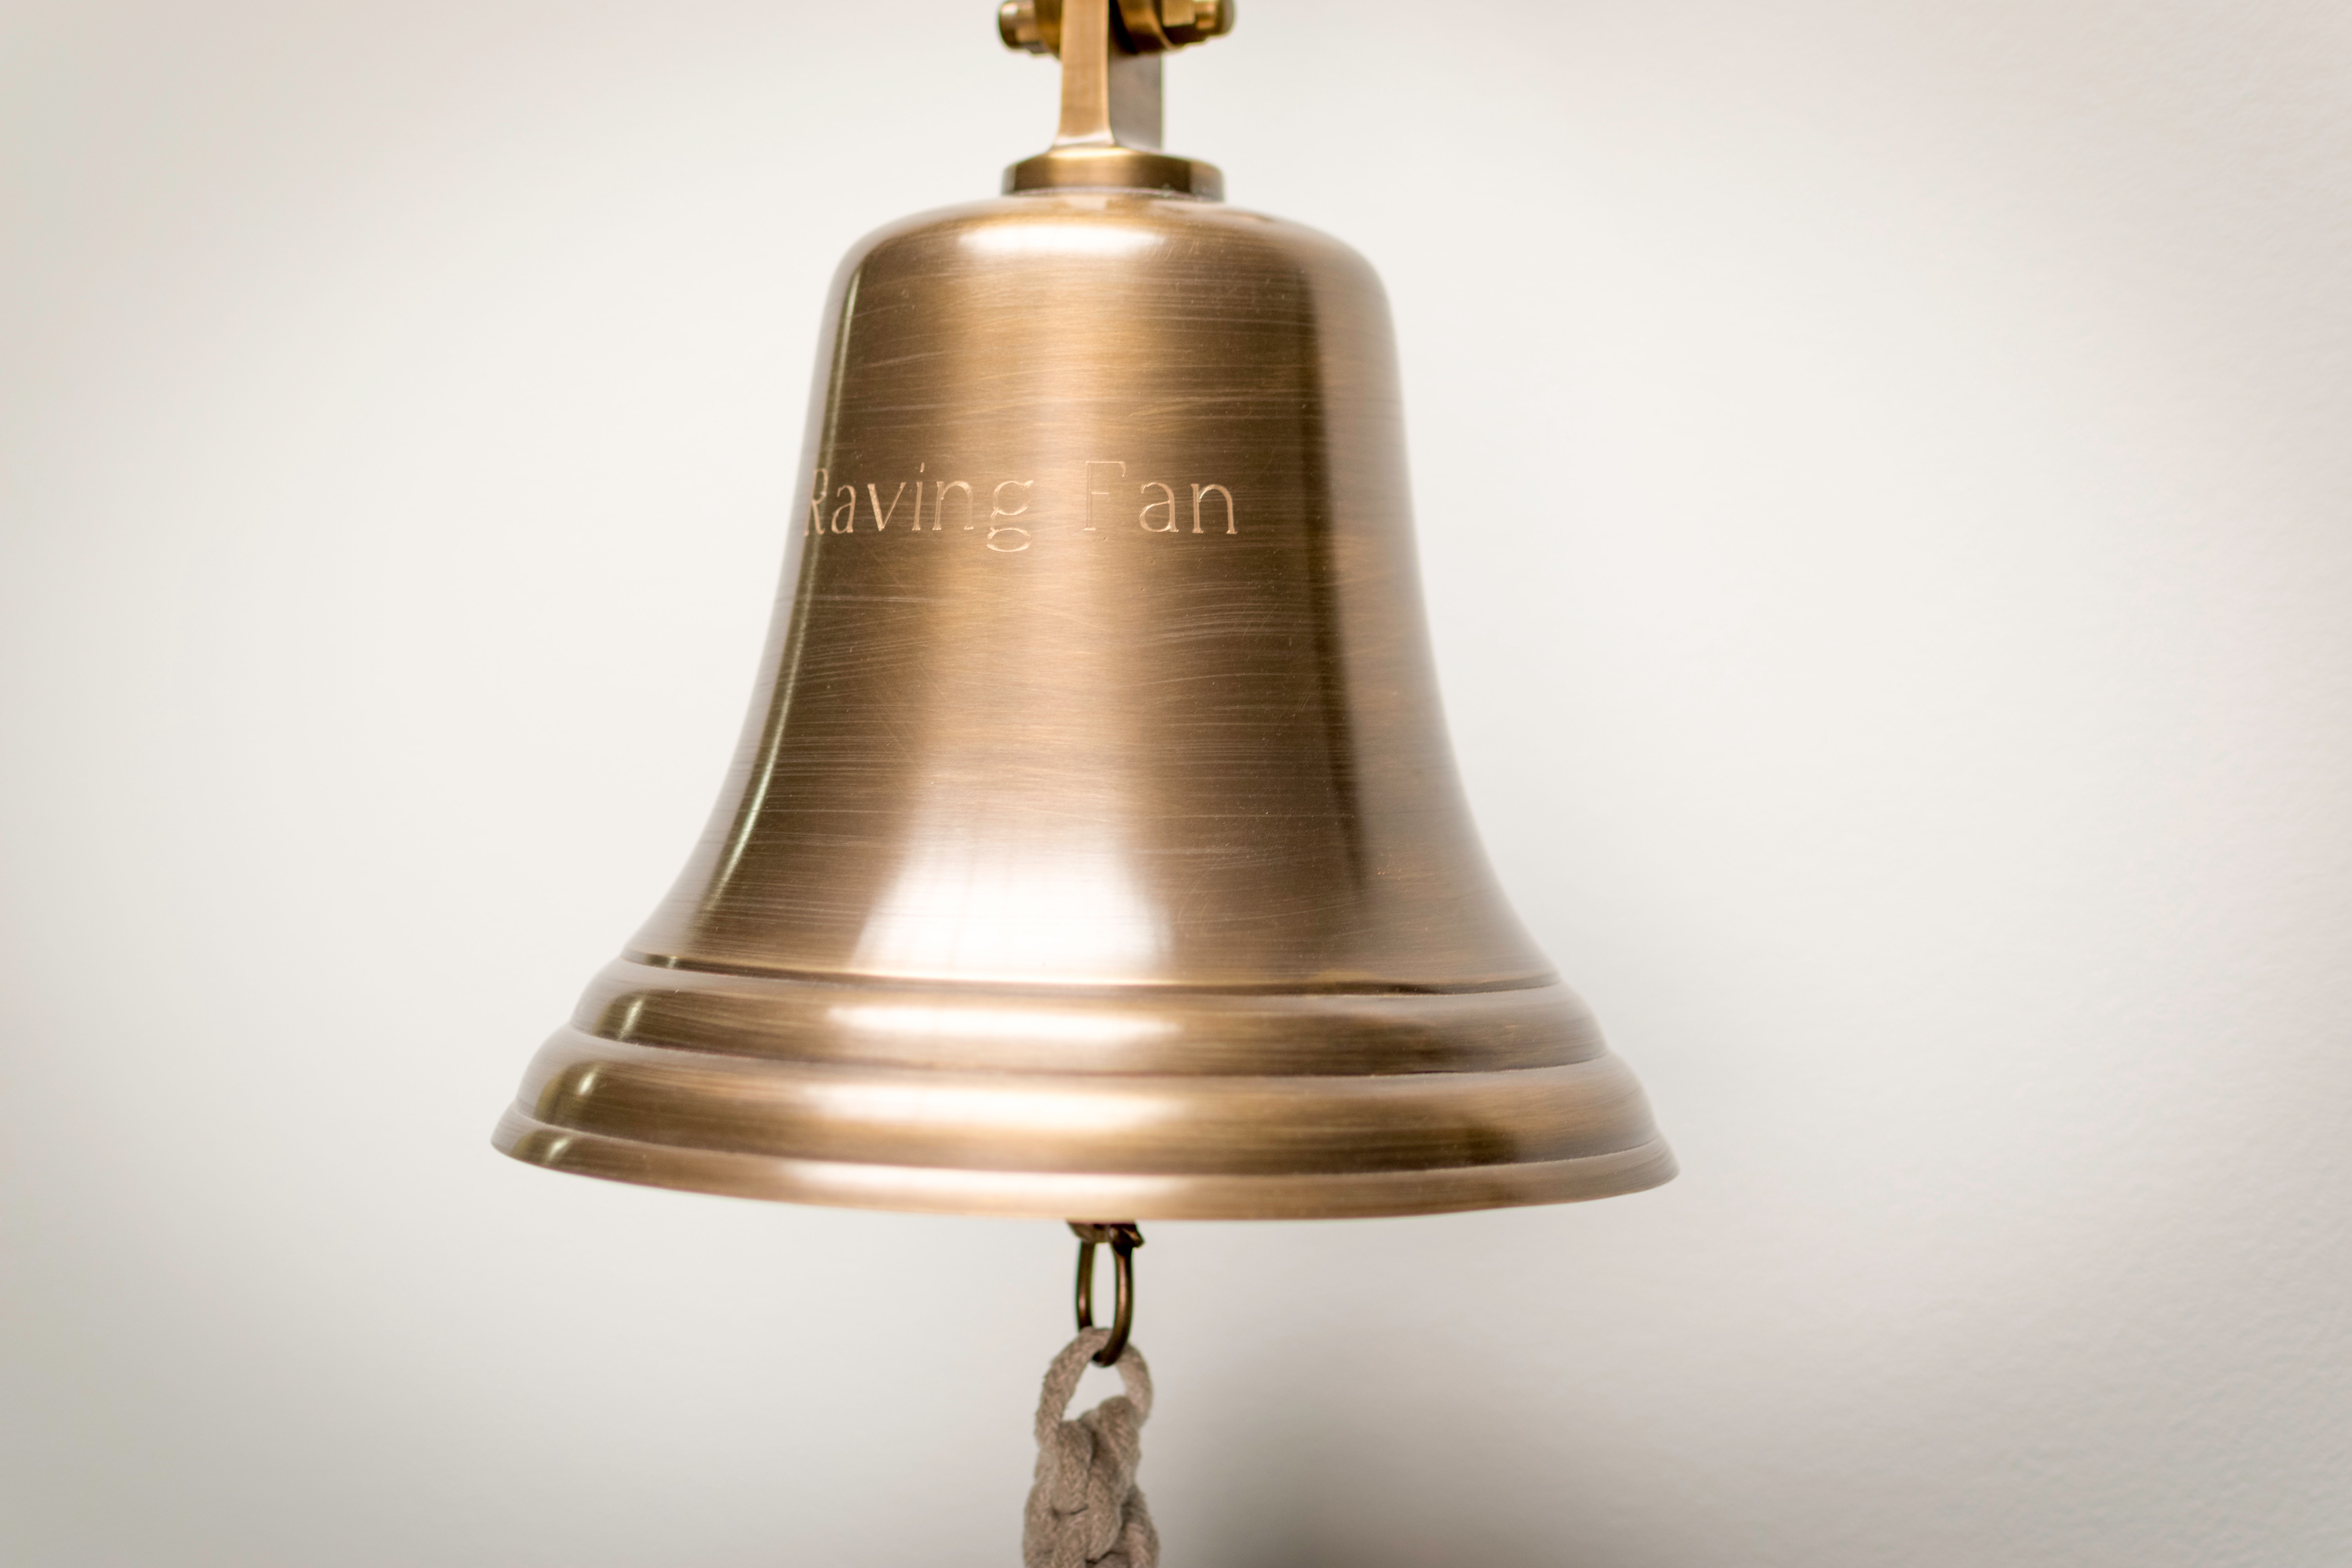
bell, ghanta, brass, metal, handbell, bronze, church bell, musical instrument